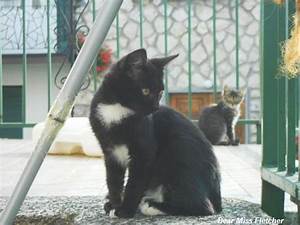
Label: gatto